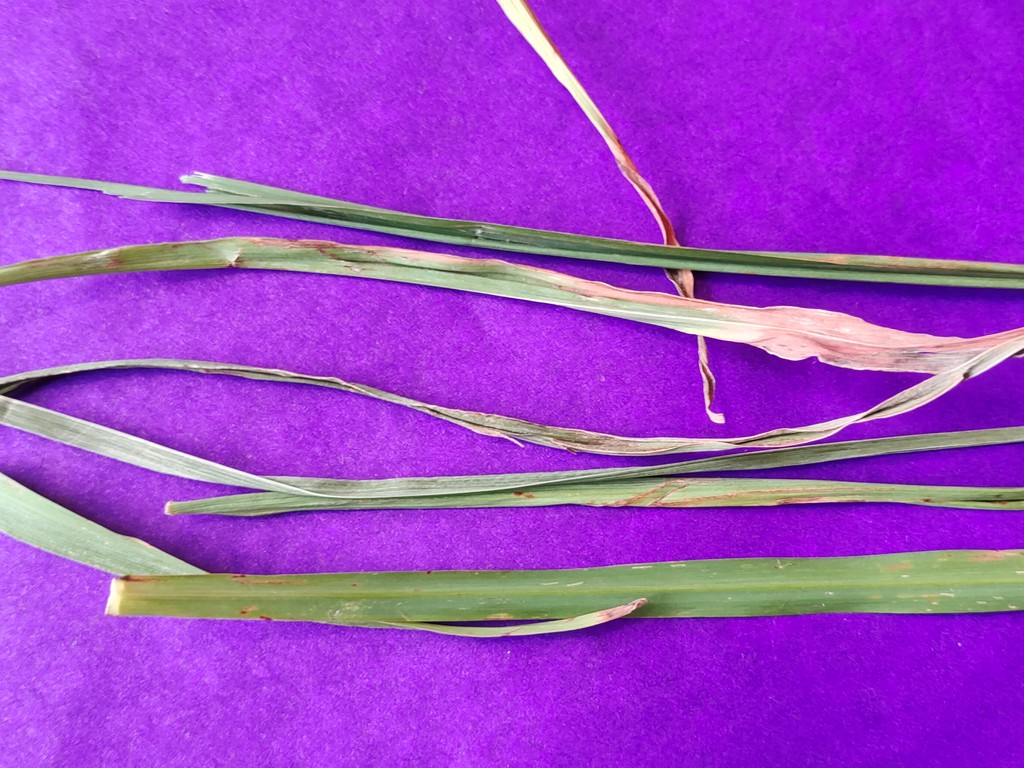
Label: Unhealthy